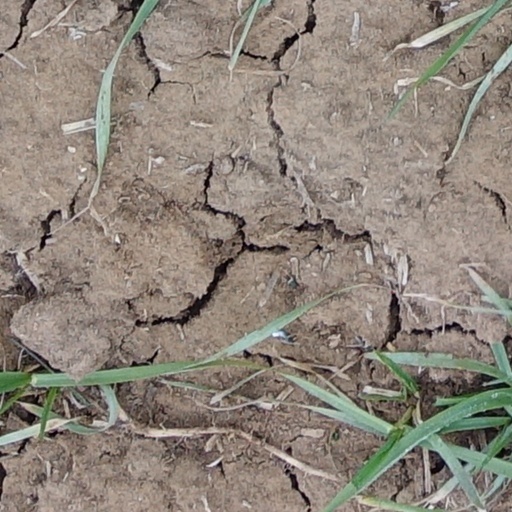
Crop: wheat